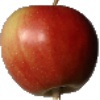
Label: Apple Red 2